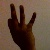
The image shows a hand gesture representing the number 9 in Indian Sign Language.